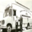
Label: truck